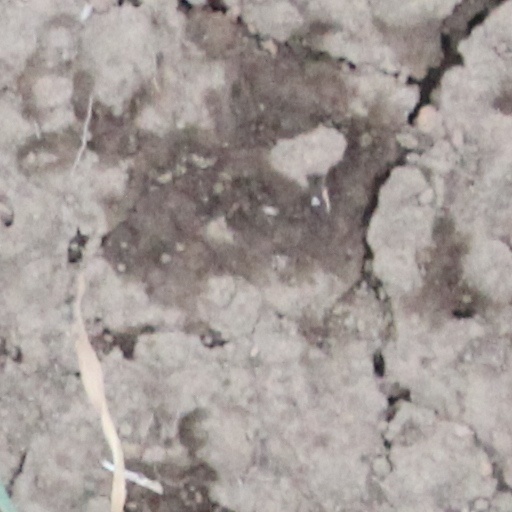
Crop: wheat